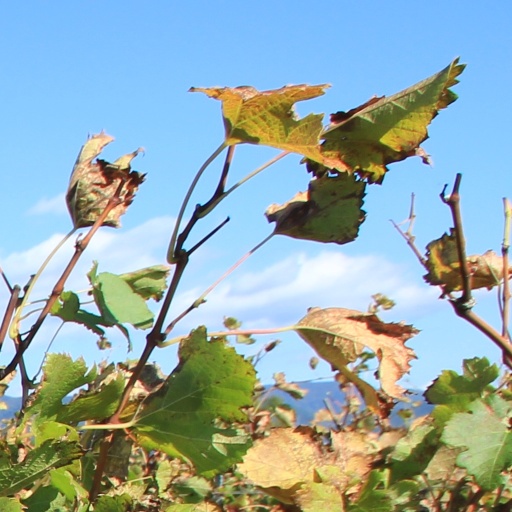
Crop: grape